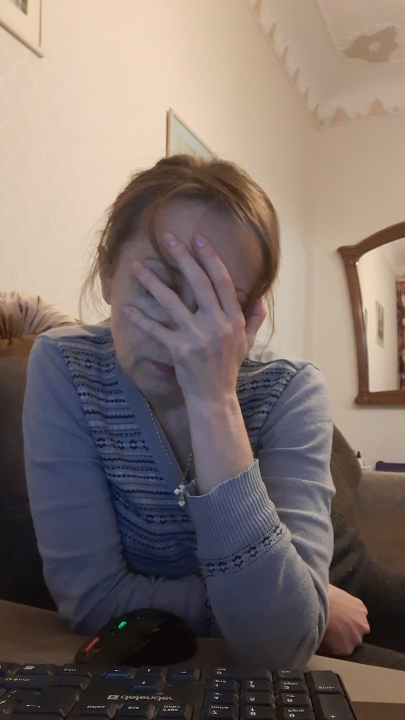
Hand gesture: no_gesture